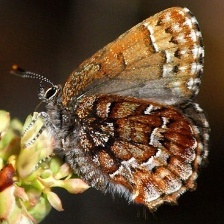
Species: EASTERN PINE ELFIN